Janet McLean

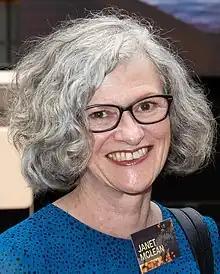
McLean in 2022

Janet Margaret McLean is a New Zealand law academic. She is currently a full professor at the University of Auckland. Mcleans' interests include constitutional law, administrative law, legal method, comparative human rights law and common law theory. She is a Fellow of the Royal Society Te Apārangi.